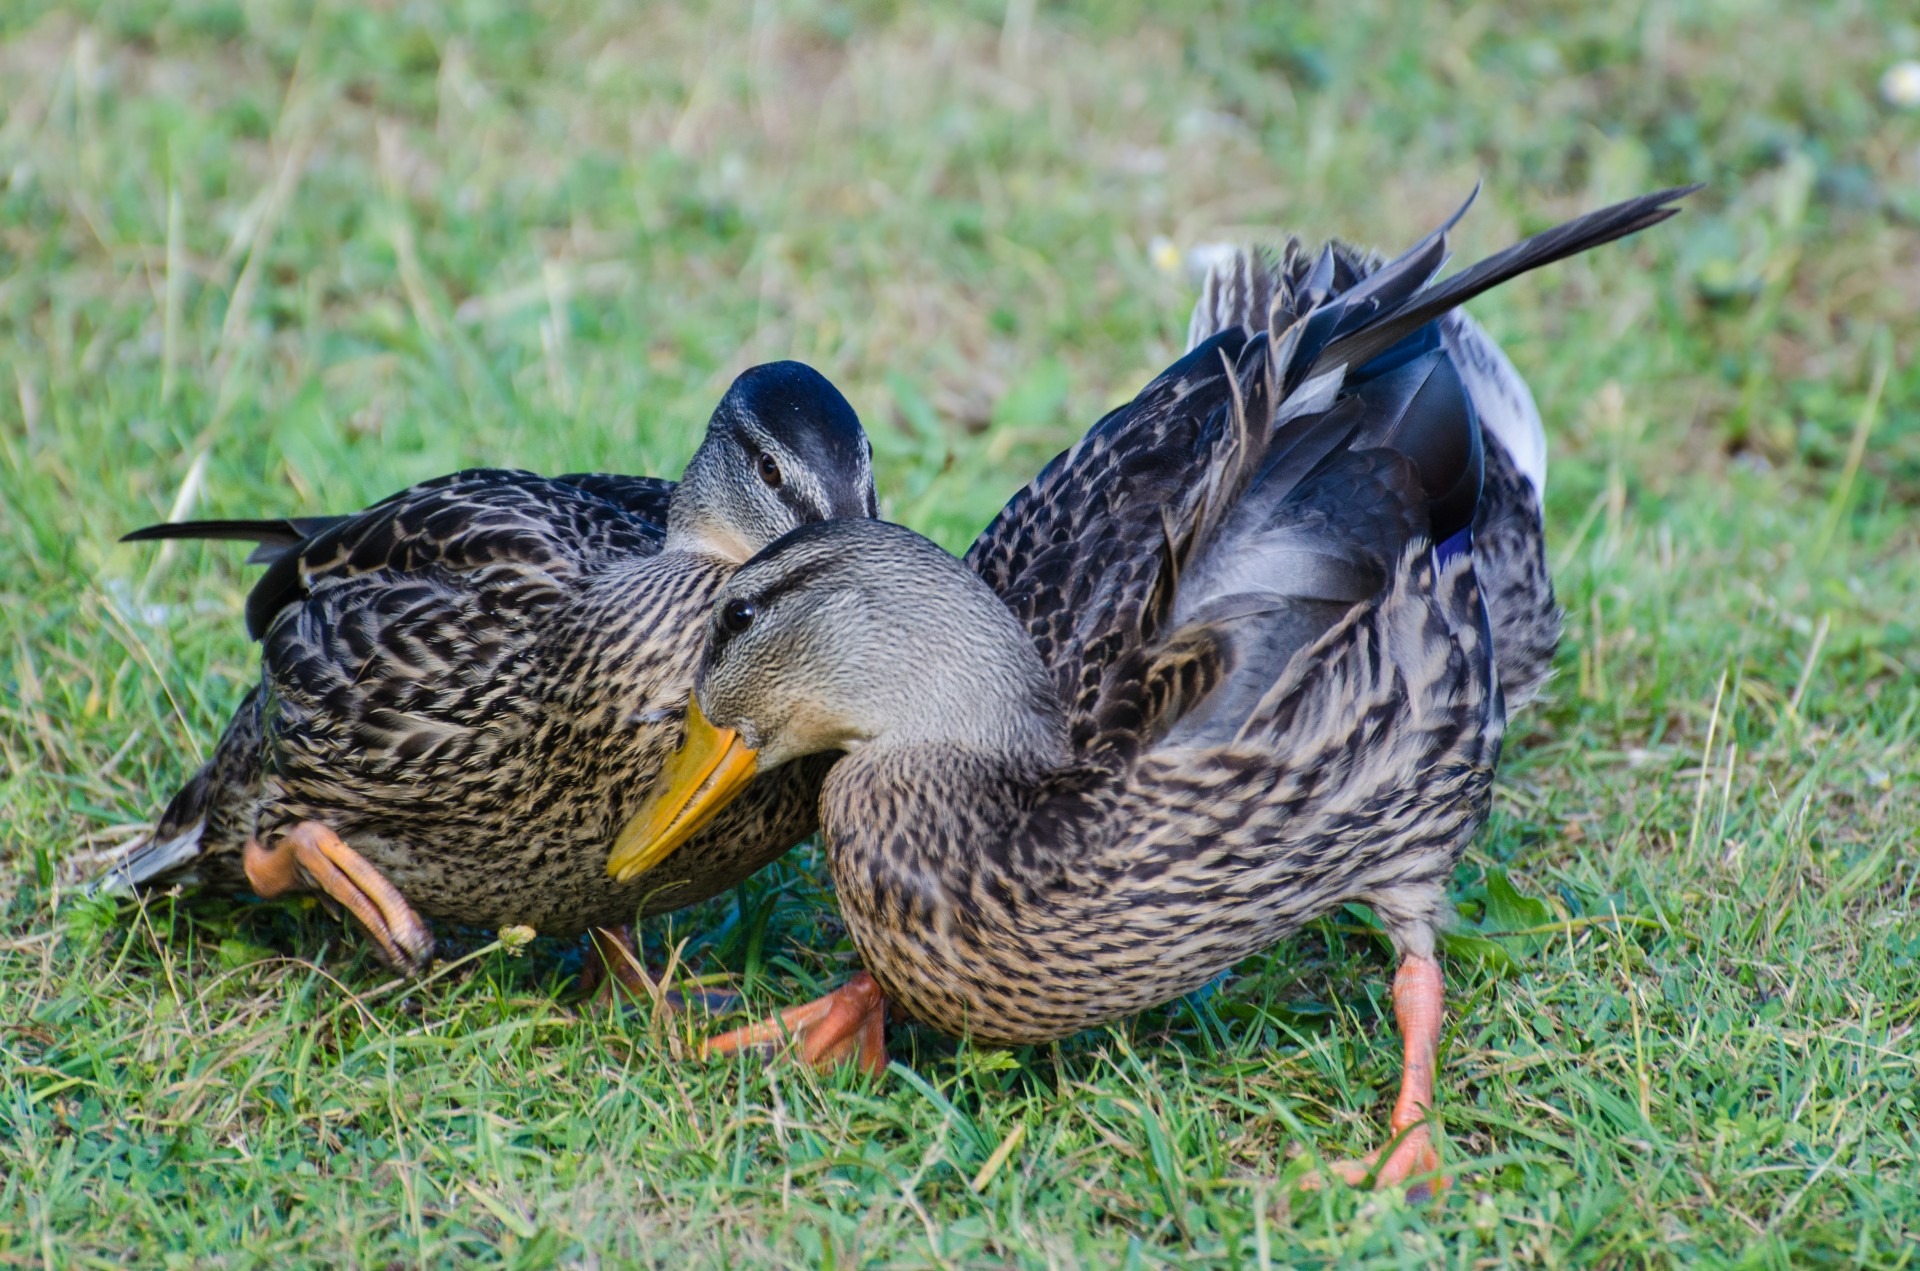
nature, grass, bird, prairie, wildlife, wild, beak, fowl, fauna, close up, birds, duck, feathers, animals, vertebrate, detail, waterfowl, species, water bird, mallard, airmen, ducks geese and swans